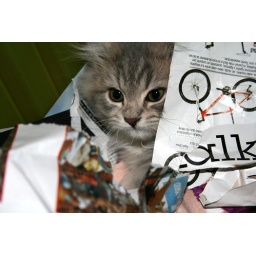
Bolita in her paper box